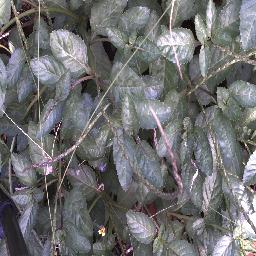
Label: snake_weed